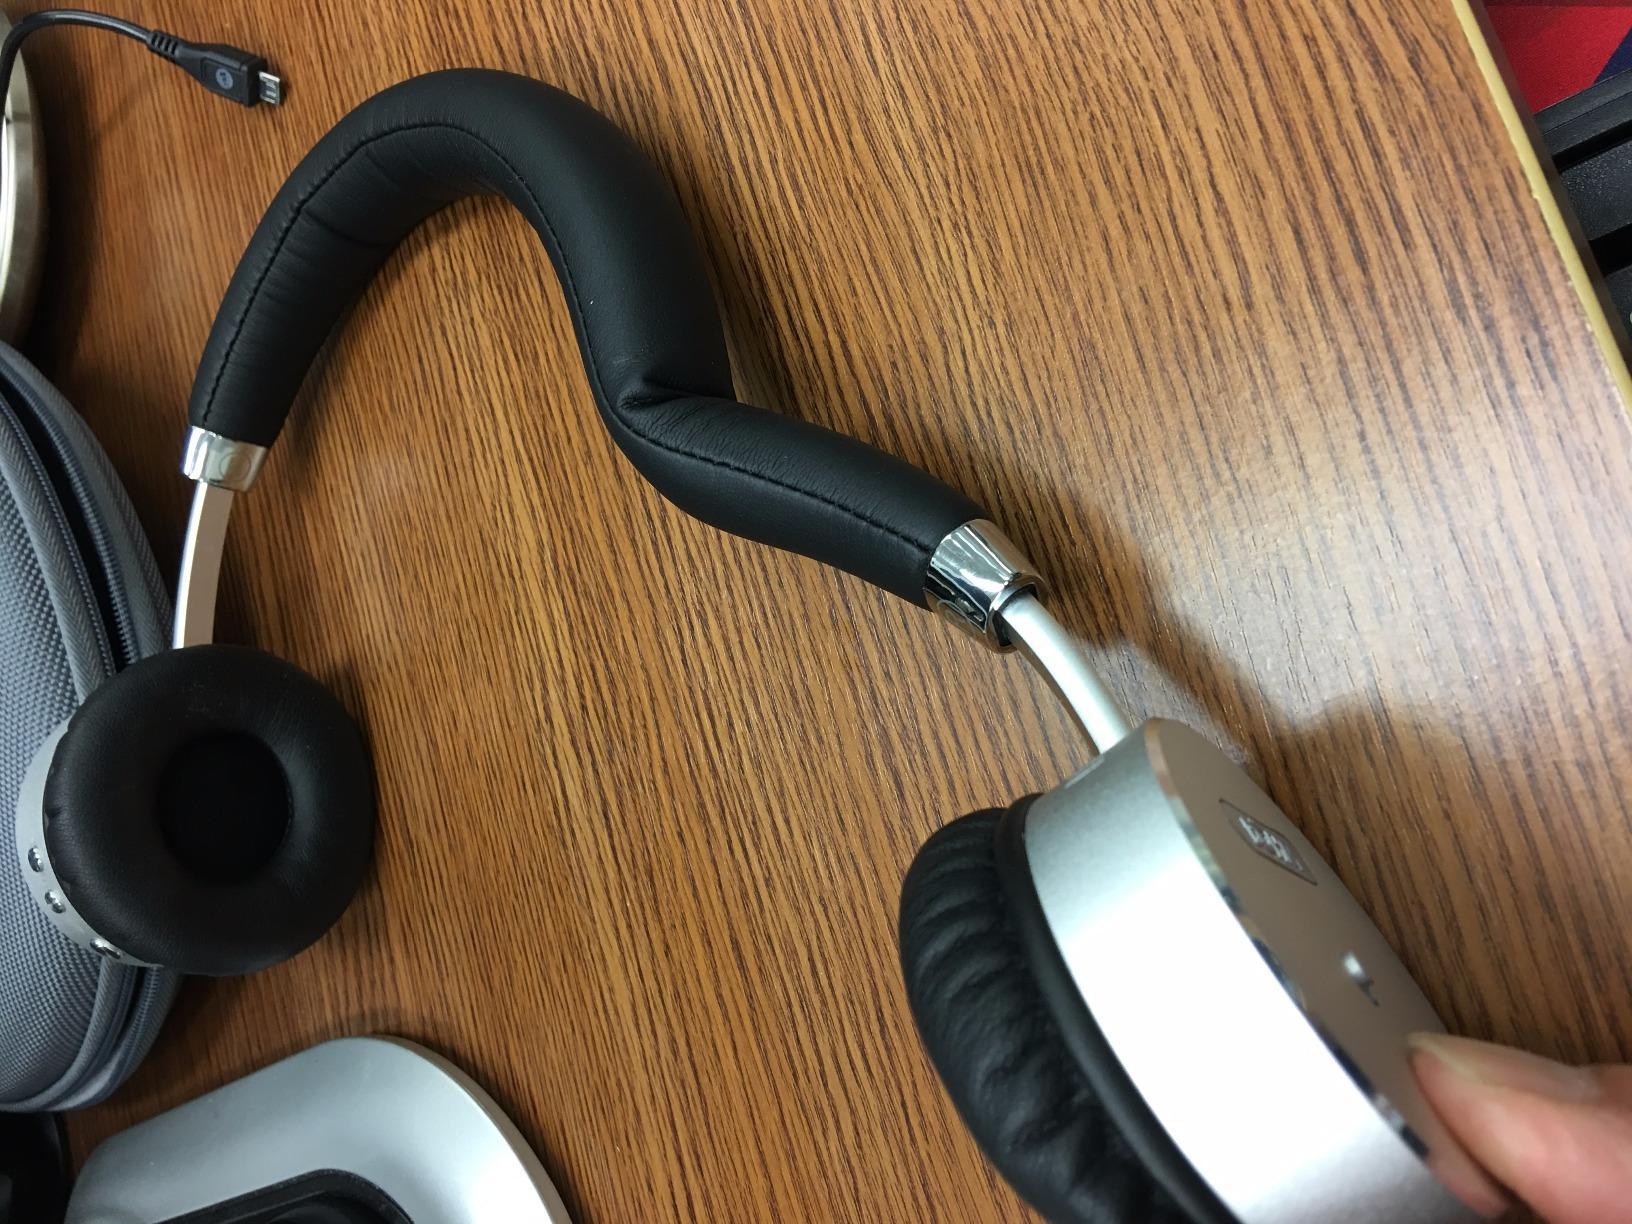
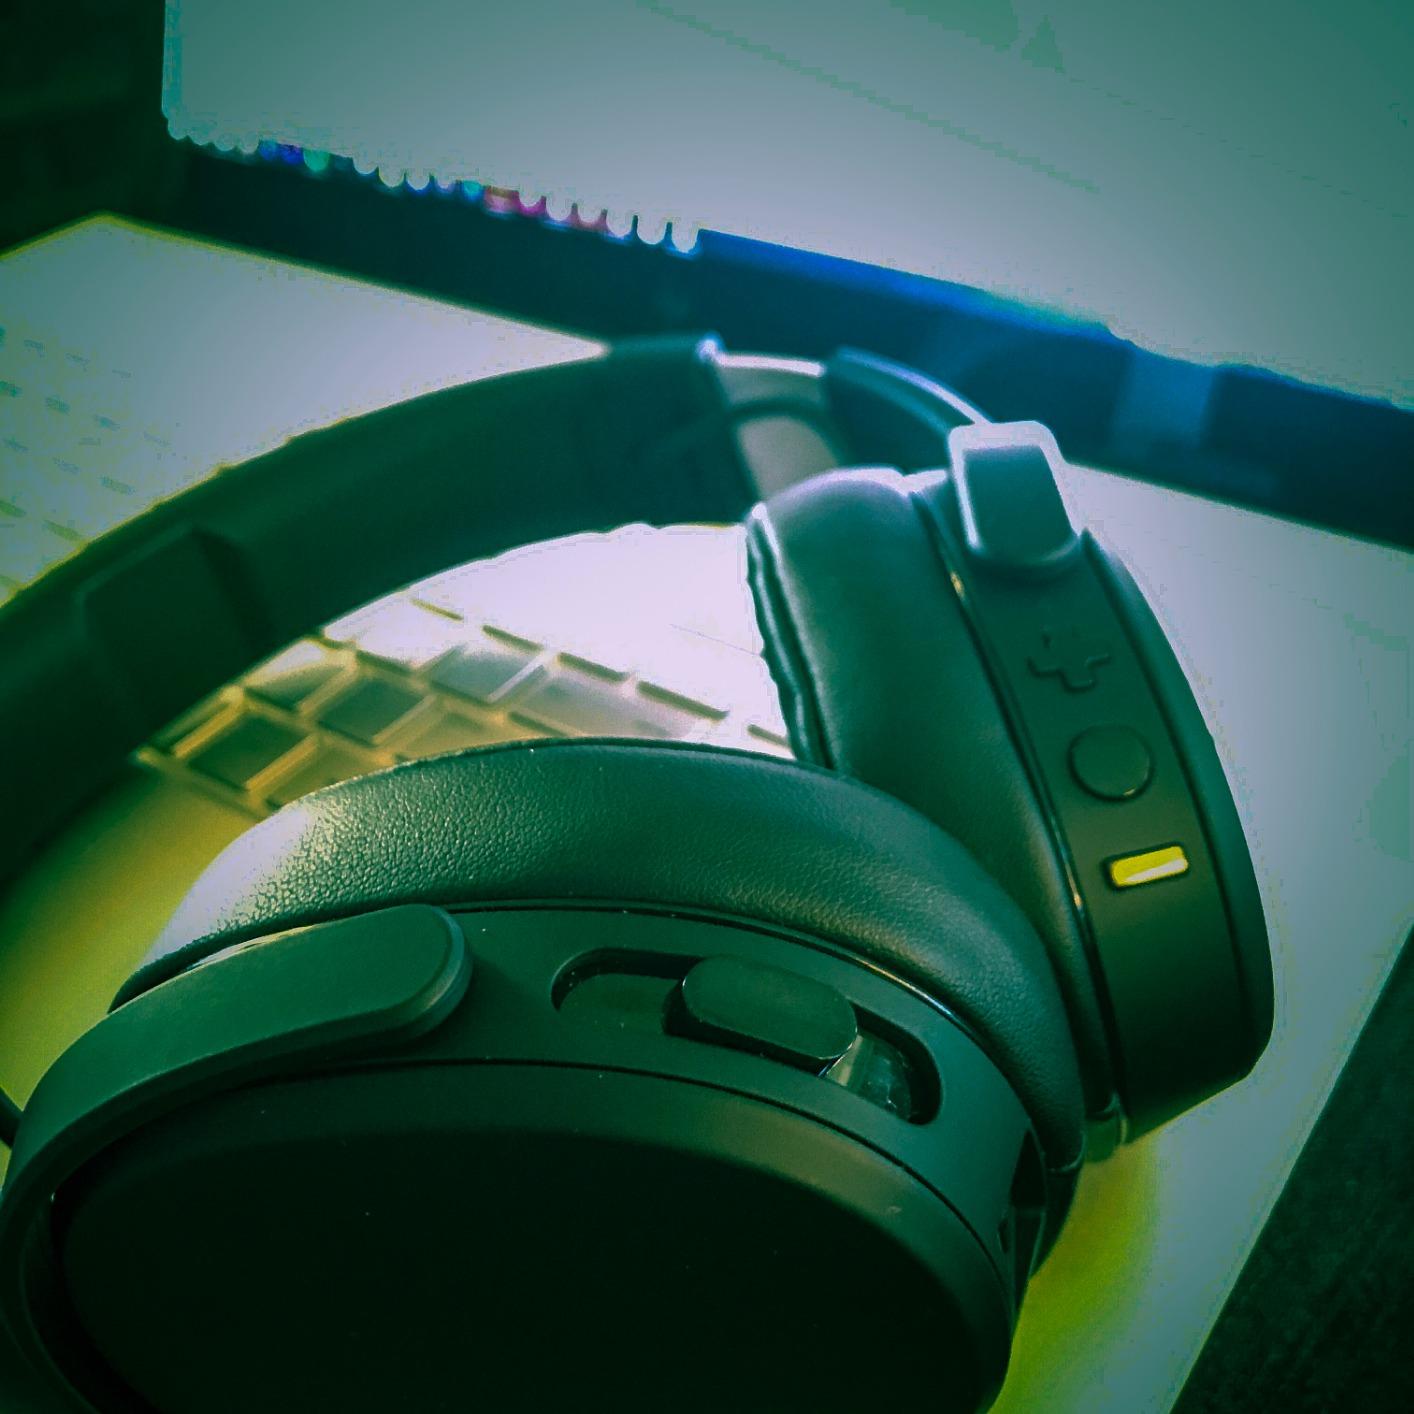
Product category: headphones
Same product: no